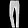
Label: Trouser